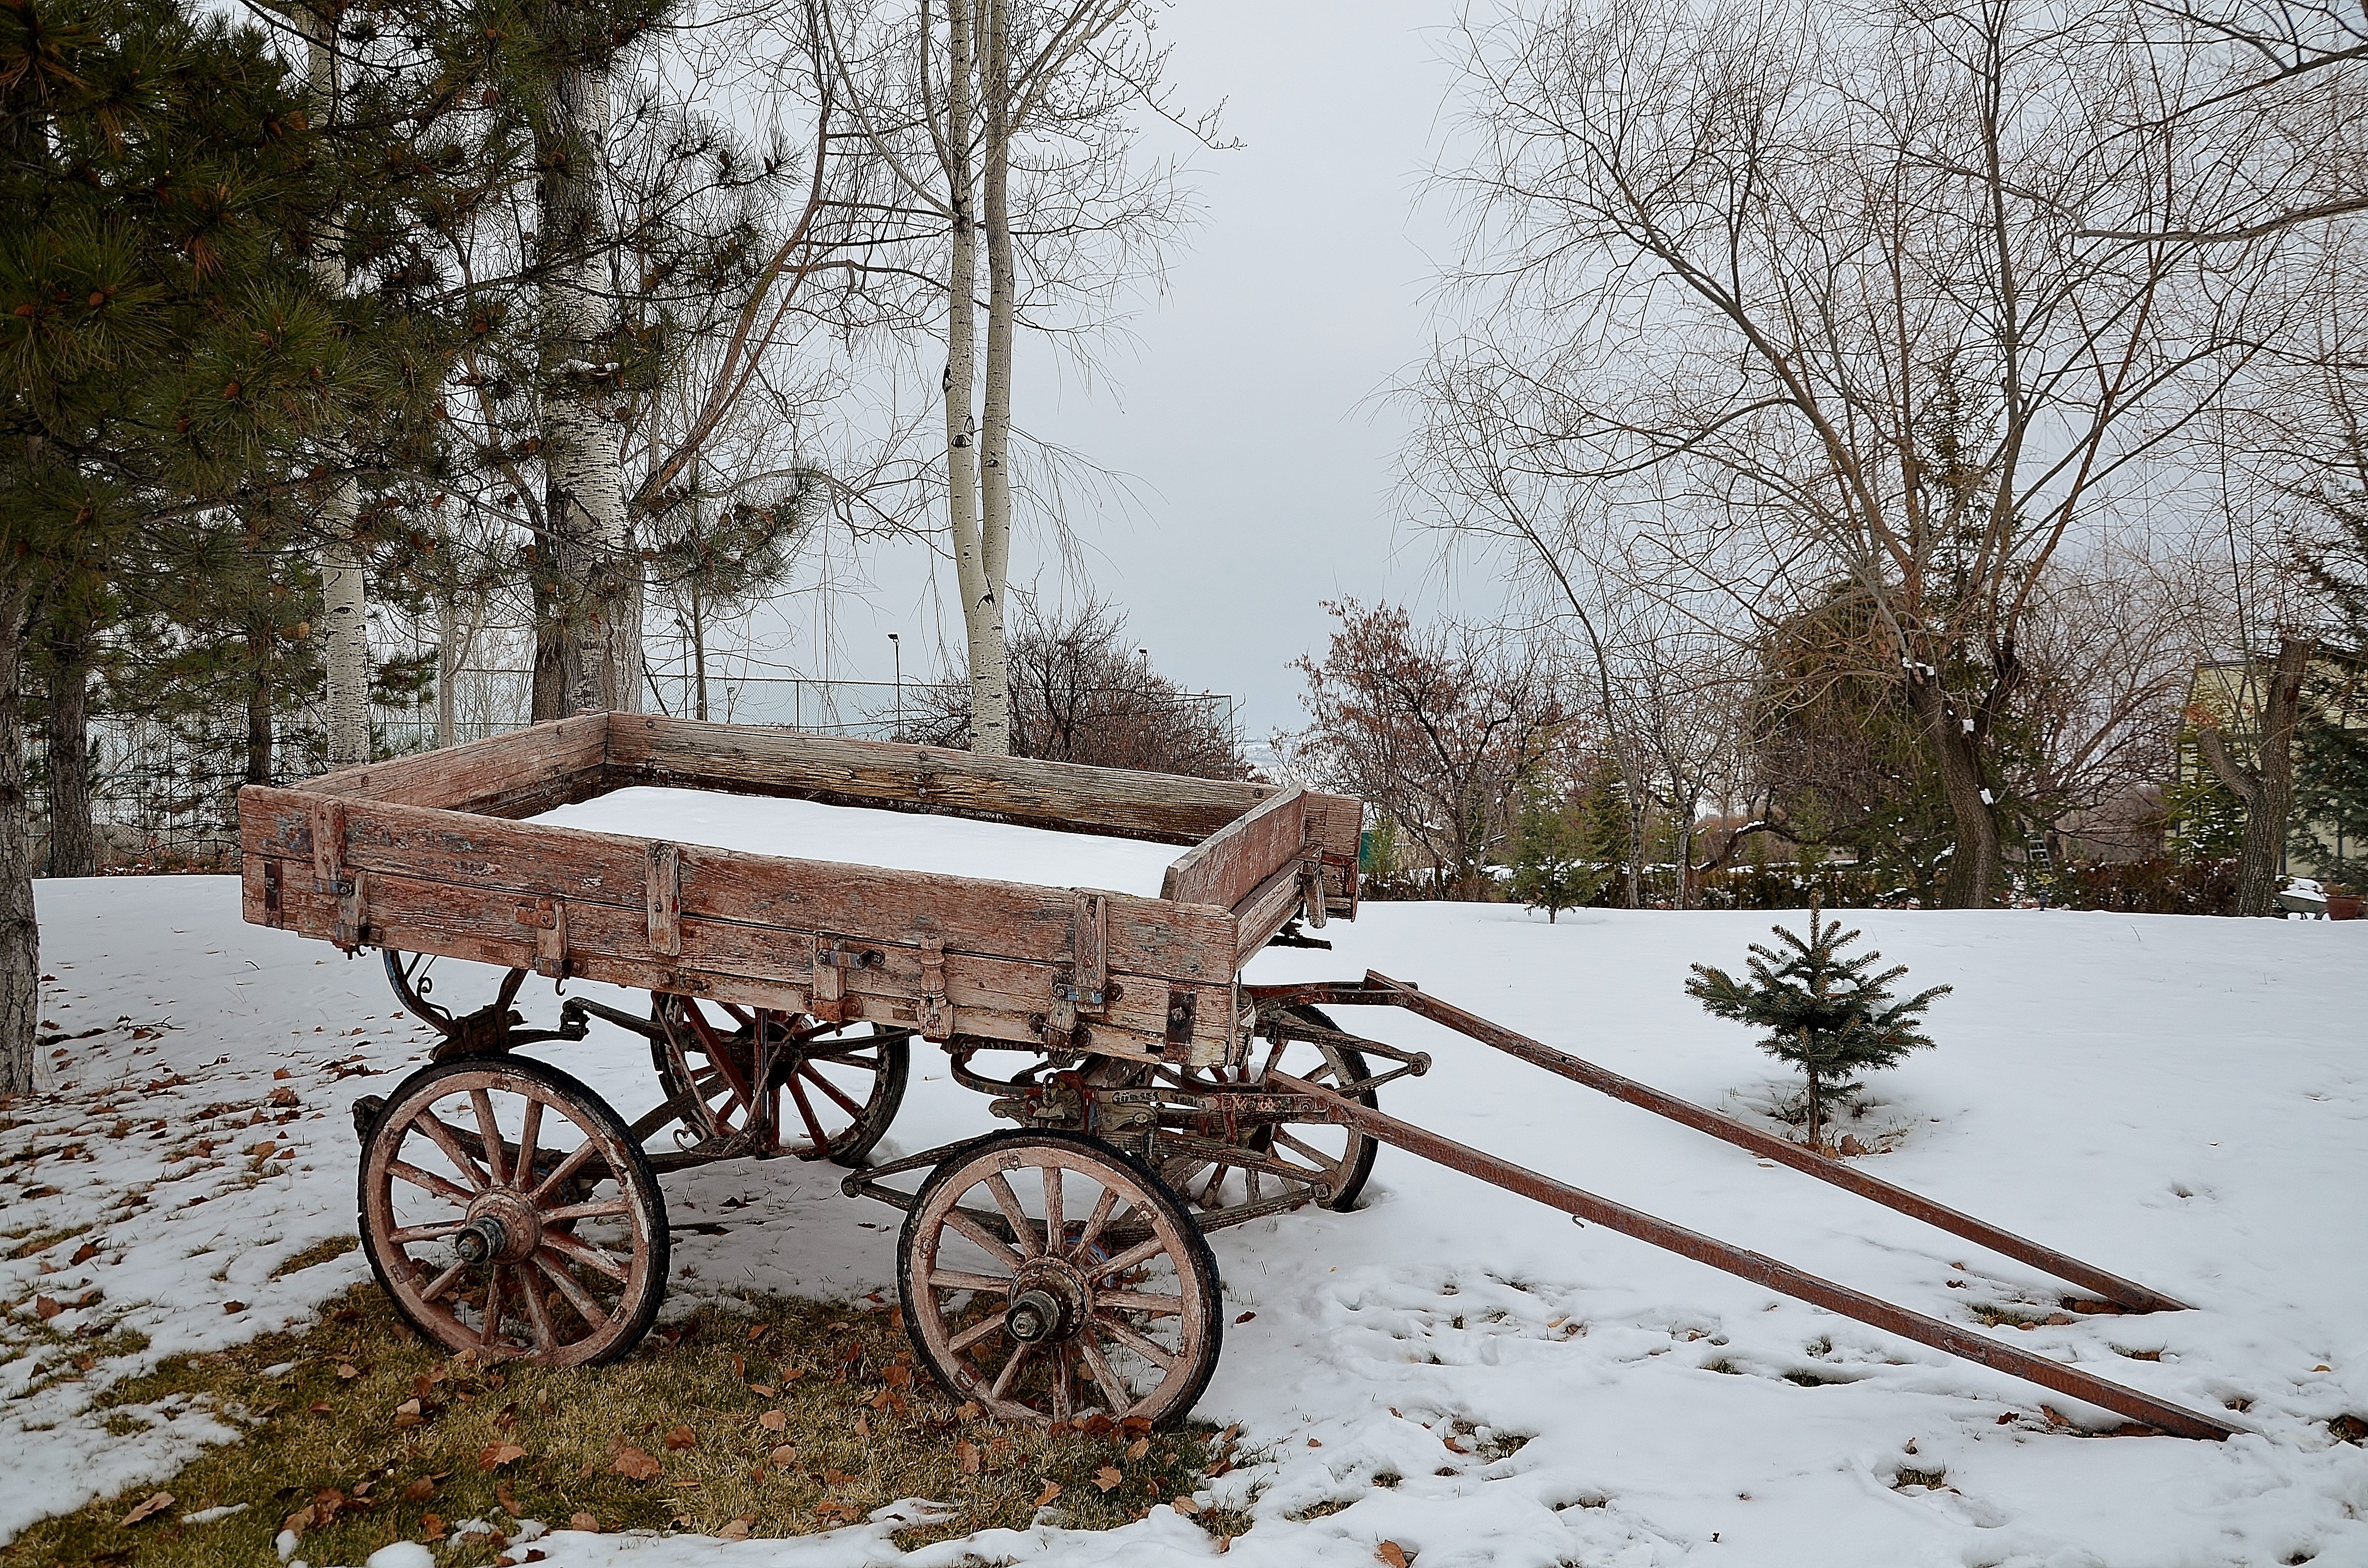
tree, snow, winter, wood, wagon, vehicle, horse, weather, ride, season, trees, horses, outside, carriage, rides, horse drawn carriage, carriage rides